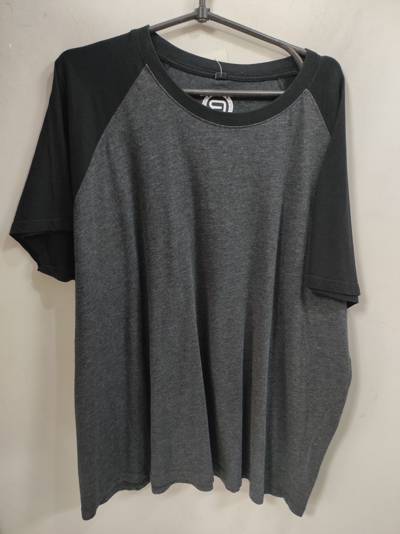
Waste category: clothes